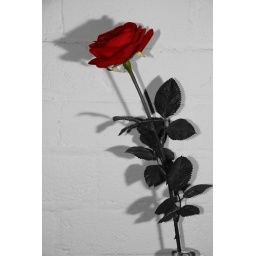
a rose in red, green and black